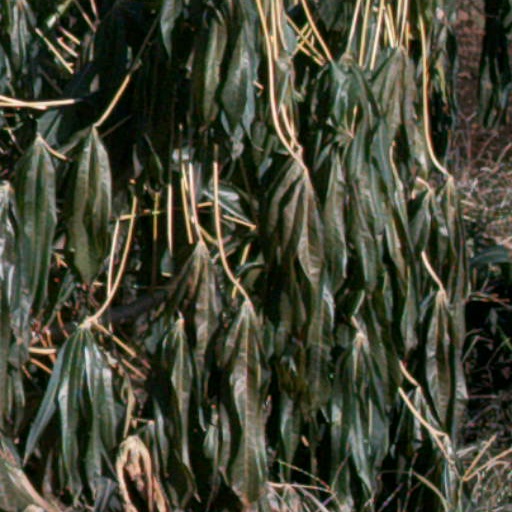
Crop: cassava